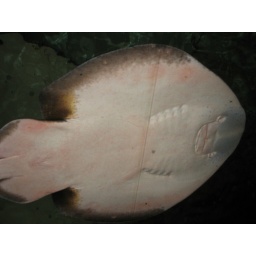
The ray enjoyed the cool oxygenated water which flowed over the glass - the aquatic equivalent of sunning on the beach!